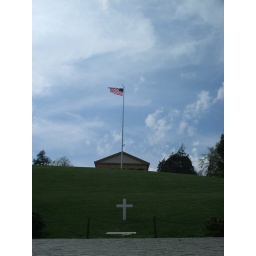
The grave of Robert Kennedy lies at the base of a hill below Lee House.